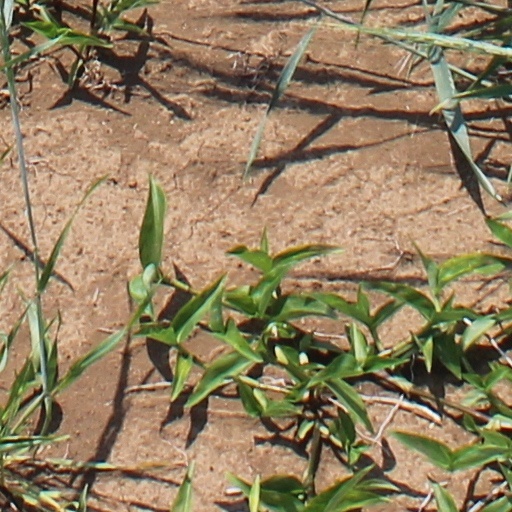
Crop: wheat